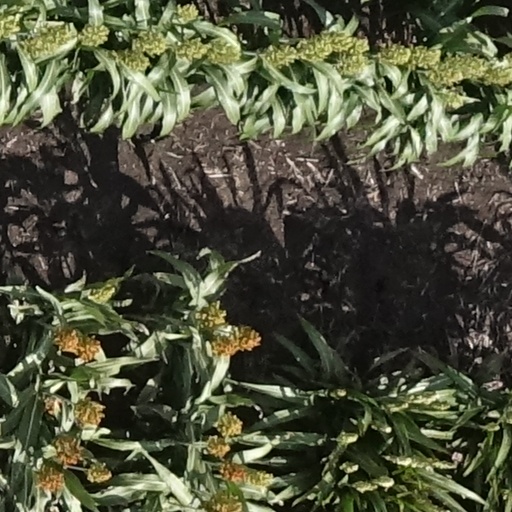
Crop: sorghum